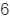
Number: 6